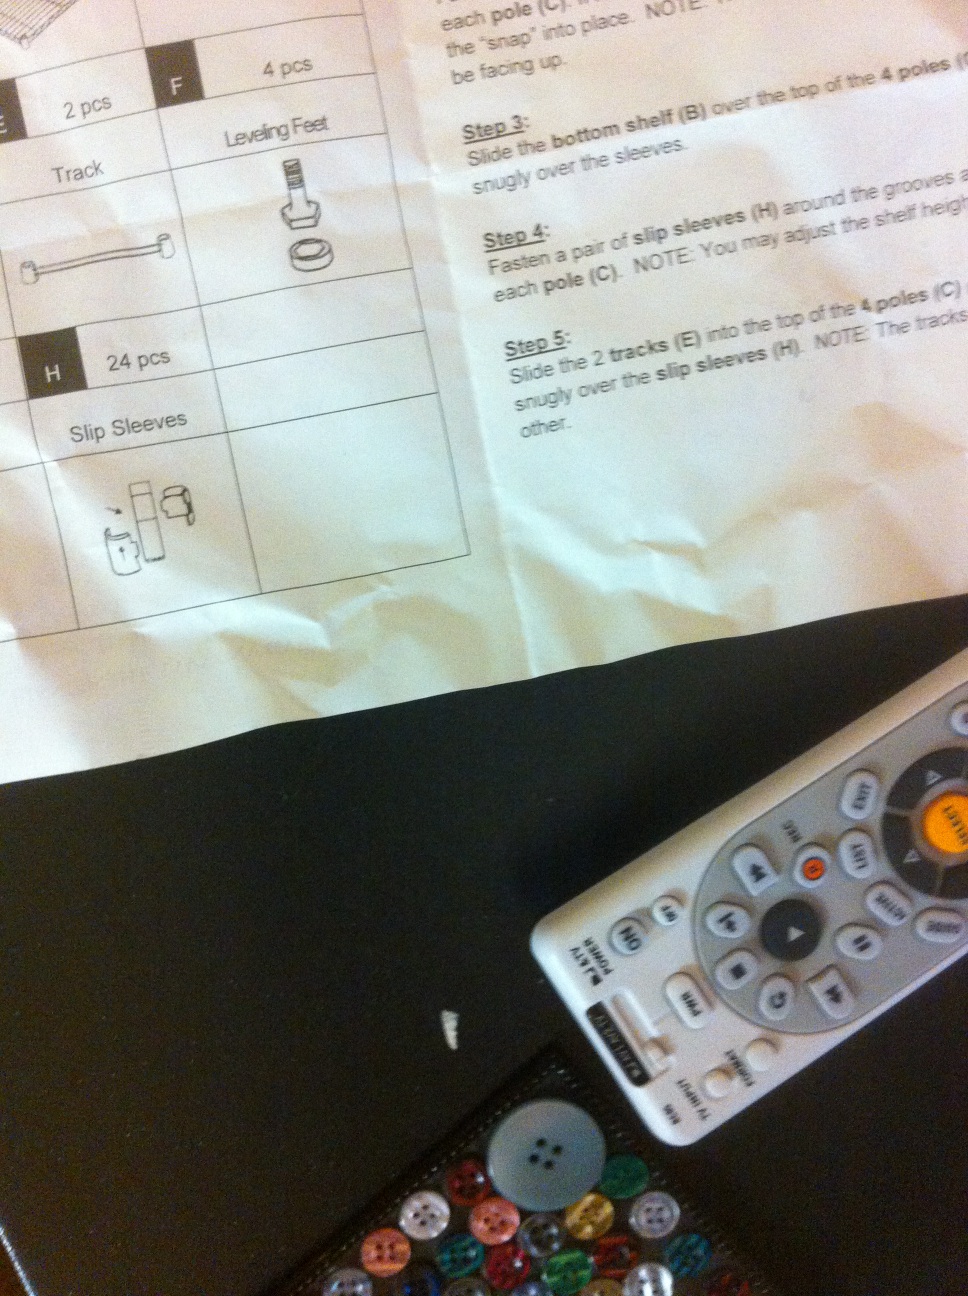Question: What does this say?
Answer: unanswerable